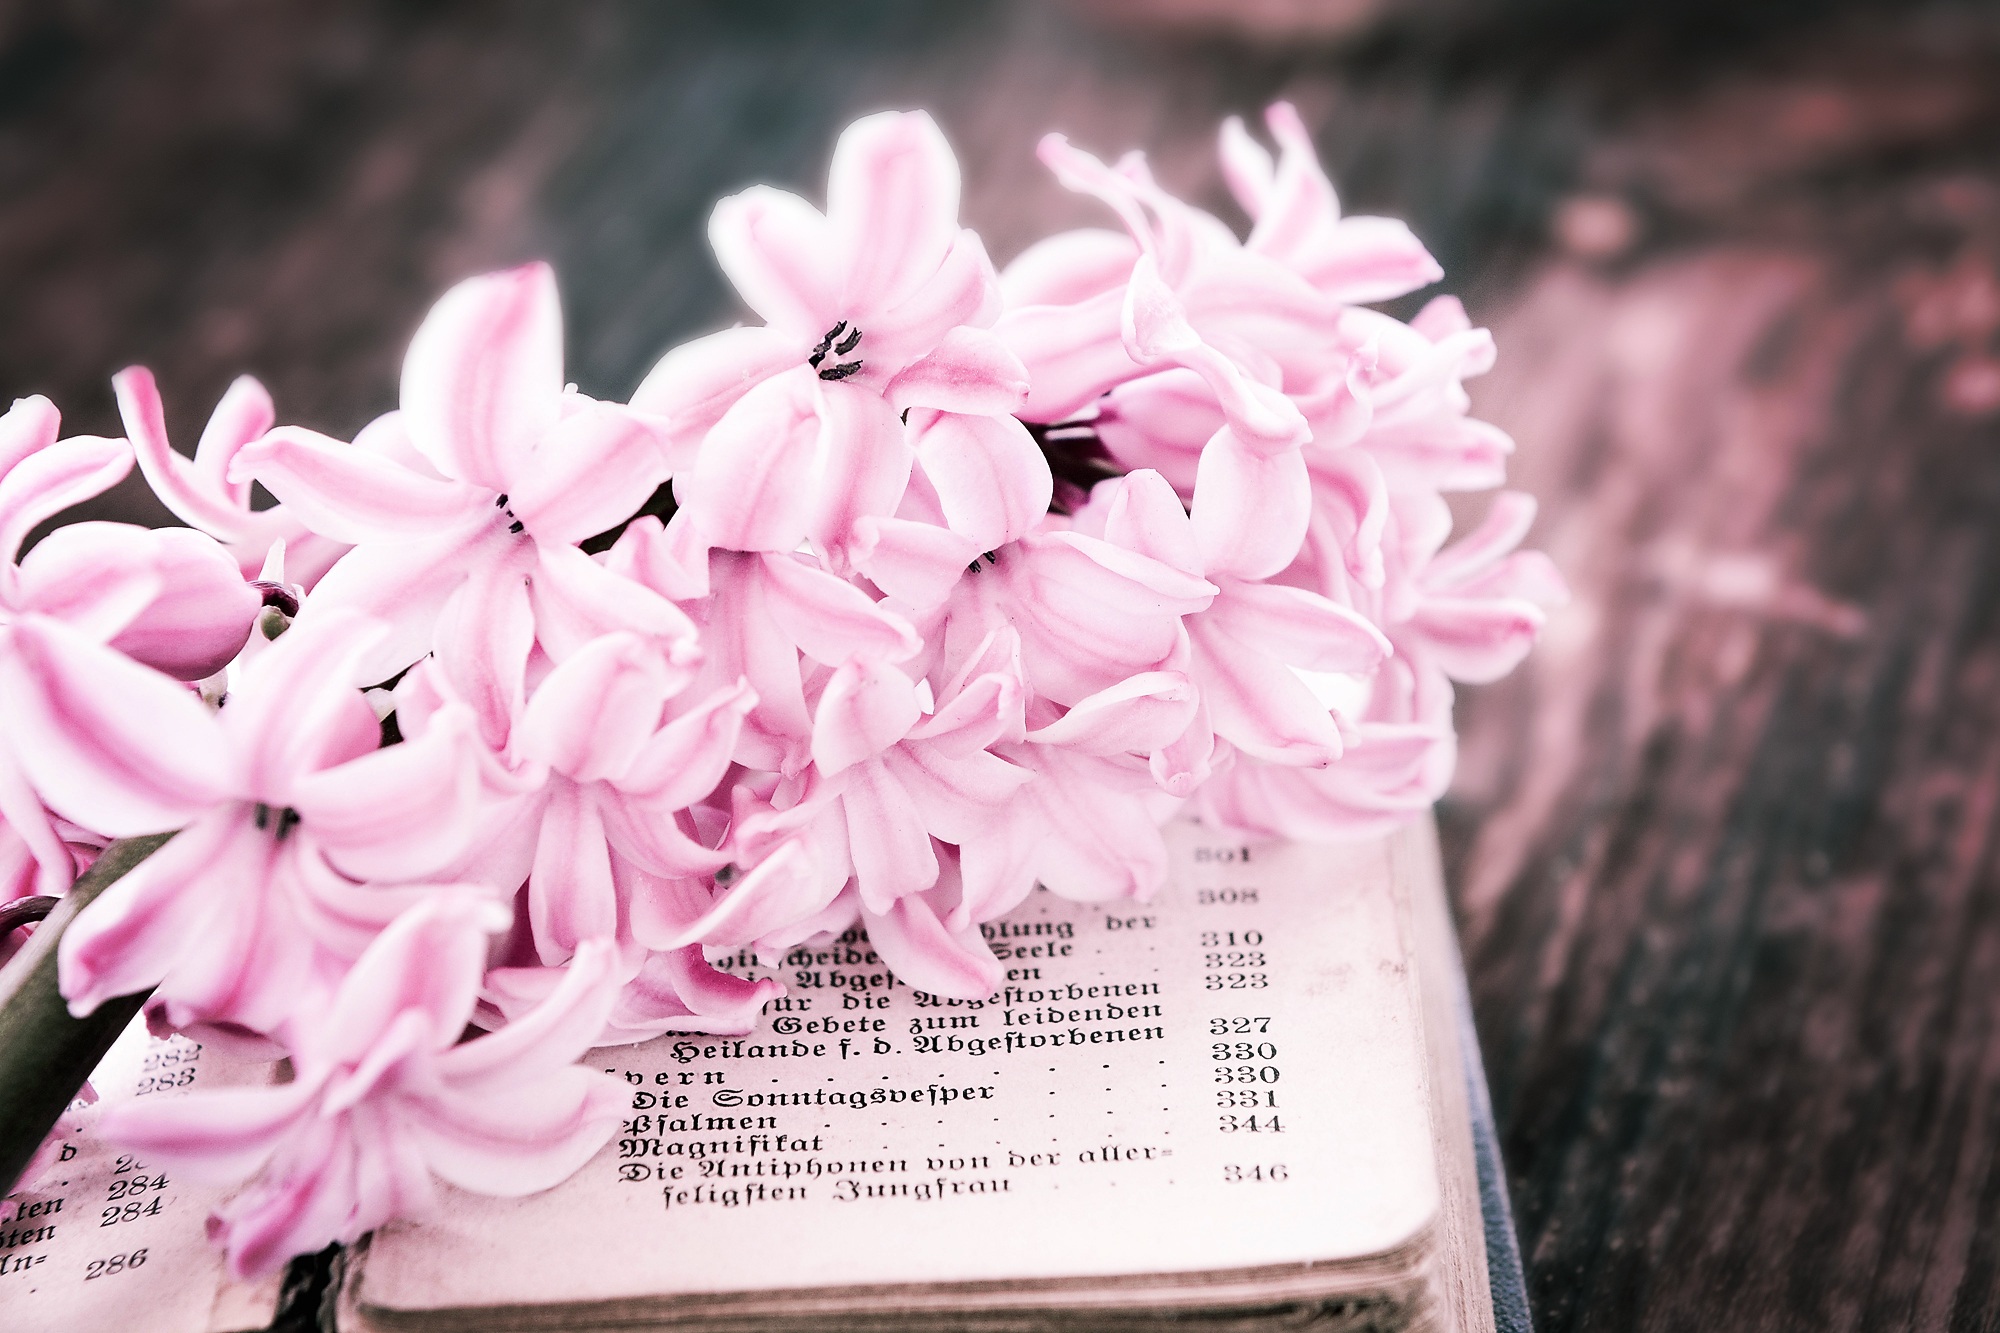
blossom, book, plant, wood, antique, flower, petal, old, spring, pink, close, flora, flowers, past, fragrant, hyacinth, retro look, flower bouquet, fragrant flower, prayer book